List of birds of Panama

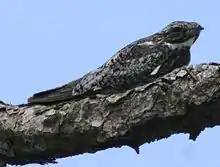
Common nighthawk is present late March to early November. Both breeding and transient races occur.

The family Cuculidae includes cuckoos, roadrunners, and anis. These birds are of variable size with slender bodies, long tails, and strong legs. The Old World cuckoos are brood parasites.